Mari people

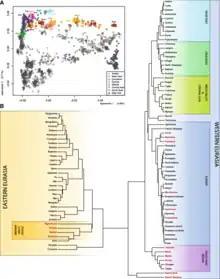
PCA and genetic distances of Uralic-speaking populations

The most common Y-chromosomal haplogroup among Mari people is N, which is frequently found within Uralic-speaking peoples and has its roots in East Eurasia. According to the data gathered by Kristiina Tambets and others in their 2018 study, 46.4 percent of Mari men have N-M178, and 8.2 percent belong to the subclade N-P43. R1a is a clearly less yet the second most common Y-DNA haplogroup for Maris, as it is carried by 22.7 percent of them.